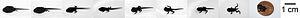
Les amphibiens, anciennement « batraciens », forment une classe de vertébrés tétrapodes. Ils sont généralement définis comme un groupe incluant l'« ensemble des tétrapodes non-amniotes ». La branche de la zoologie qui les étudie est l'herpétologie, plus précisément la batrachologie, du grec batrachos, grenouille, qui leur est spécialement consacrée.